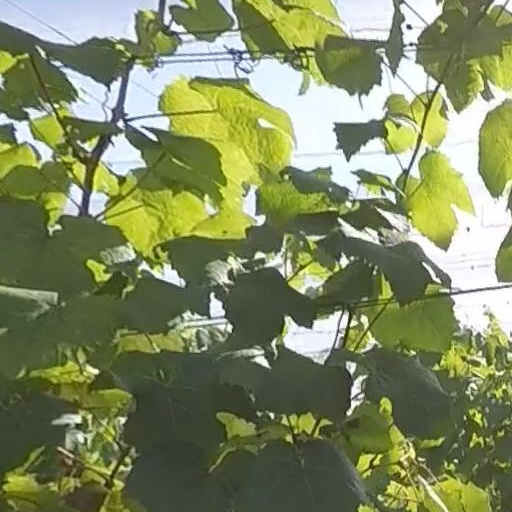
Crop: grape